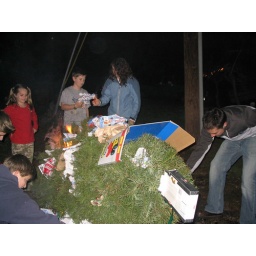
Stuffing the tree with wrapping paper and other holiday trash in preparation for the BURN